Kiffa beads

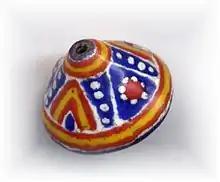
Kiffa bead, cone

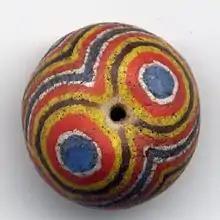
Kiffa bead, sphere

Kiffa beads are rare powder glass beads. They are named after the Mauritanian city of Kiffa, where French ethnologist R. Mauny documented them first in 1949.